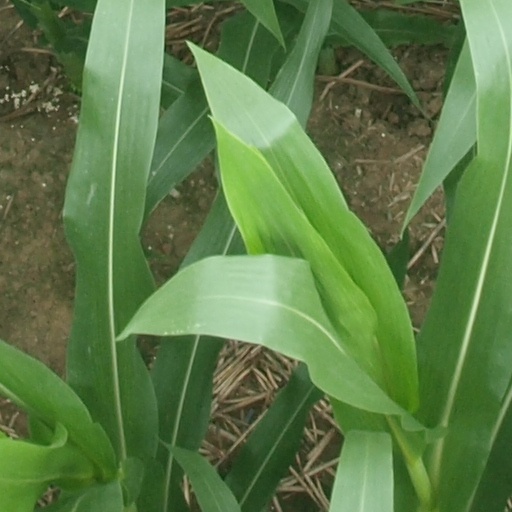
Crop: maize; corn